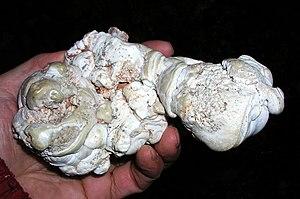
Nodule provenant des gisements de phosphates du Quercy (de -50 à -20 millions d'années), France.
La phosphatière du Cloup d'Aural est une ancienne mine à ciel ouvert de phosphate située sur le territoire de la commune de Bach, dans le département du Lot.